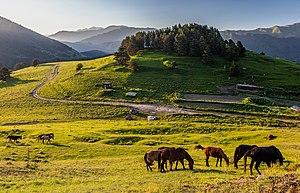
La Touchétie est une région historique de la Géorgie, inscrite au patrimoine mondial de l'UNESCO.